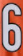
Number: 6